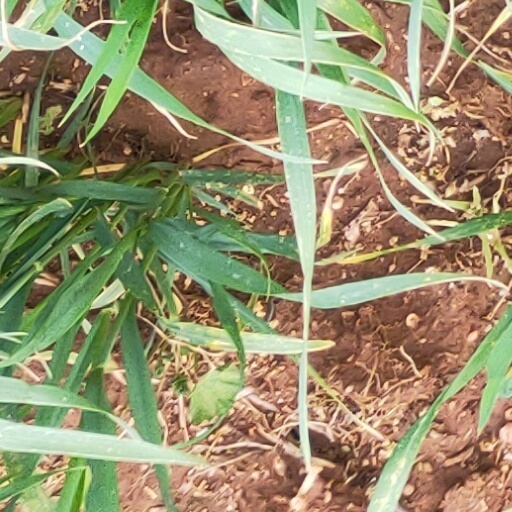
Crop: wheat